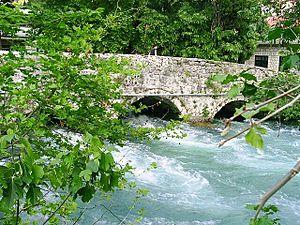
L'ensemble naturel et architectural de la Bregava se trouve en Bosnie-Herzégovine, dans la municipalité de Stolac. Centré autour de la rivière Bregava, il est constitué de plusieurs ponts et de nombreux moulins, dont certains ont servi pour l'imprimerie. Cet ensemble est inscrit sur la liste des monuments nationaux de Bosnie-Herzégovine ; il fait également partie de l'« ensemble naturel et architectural de Stolac », proposé par le pays pour une inscription au patrimoine mondial de l'UNESCO.
Cet article recense les monuments nationaux situés sur le territoire de la municipalité de Stolac en Bosnie-Herzégovine et dans la Fédération de Bosnie-et-Herzégovine. La liste établie par la Commission pour la protection des monuments nationaux compte 30 monuments nationaux inscrits sur la liste principale et 10 monuments inscrits sur une liste provisoire.